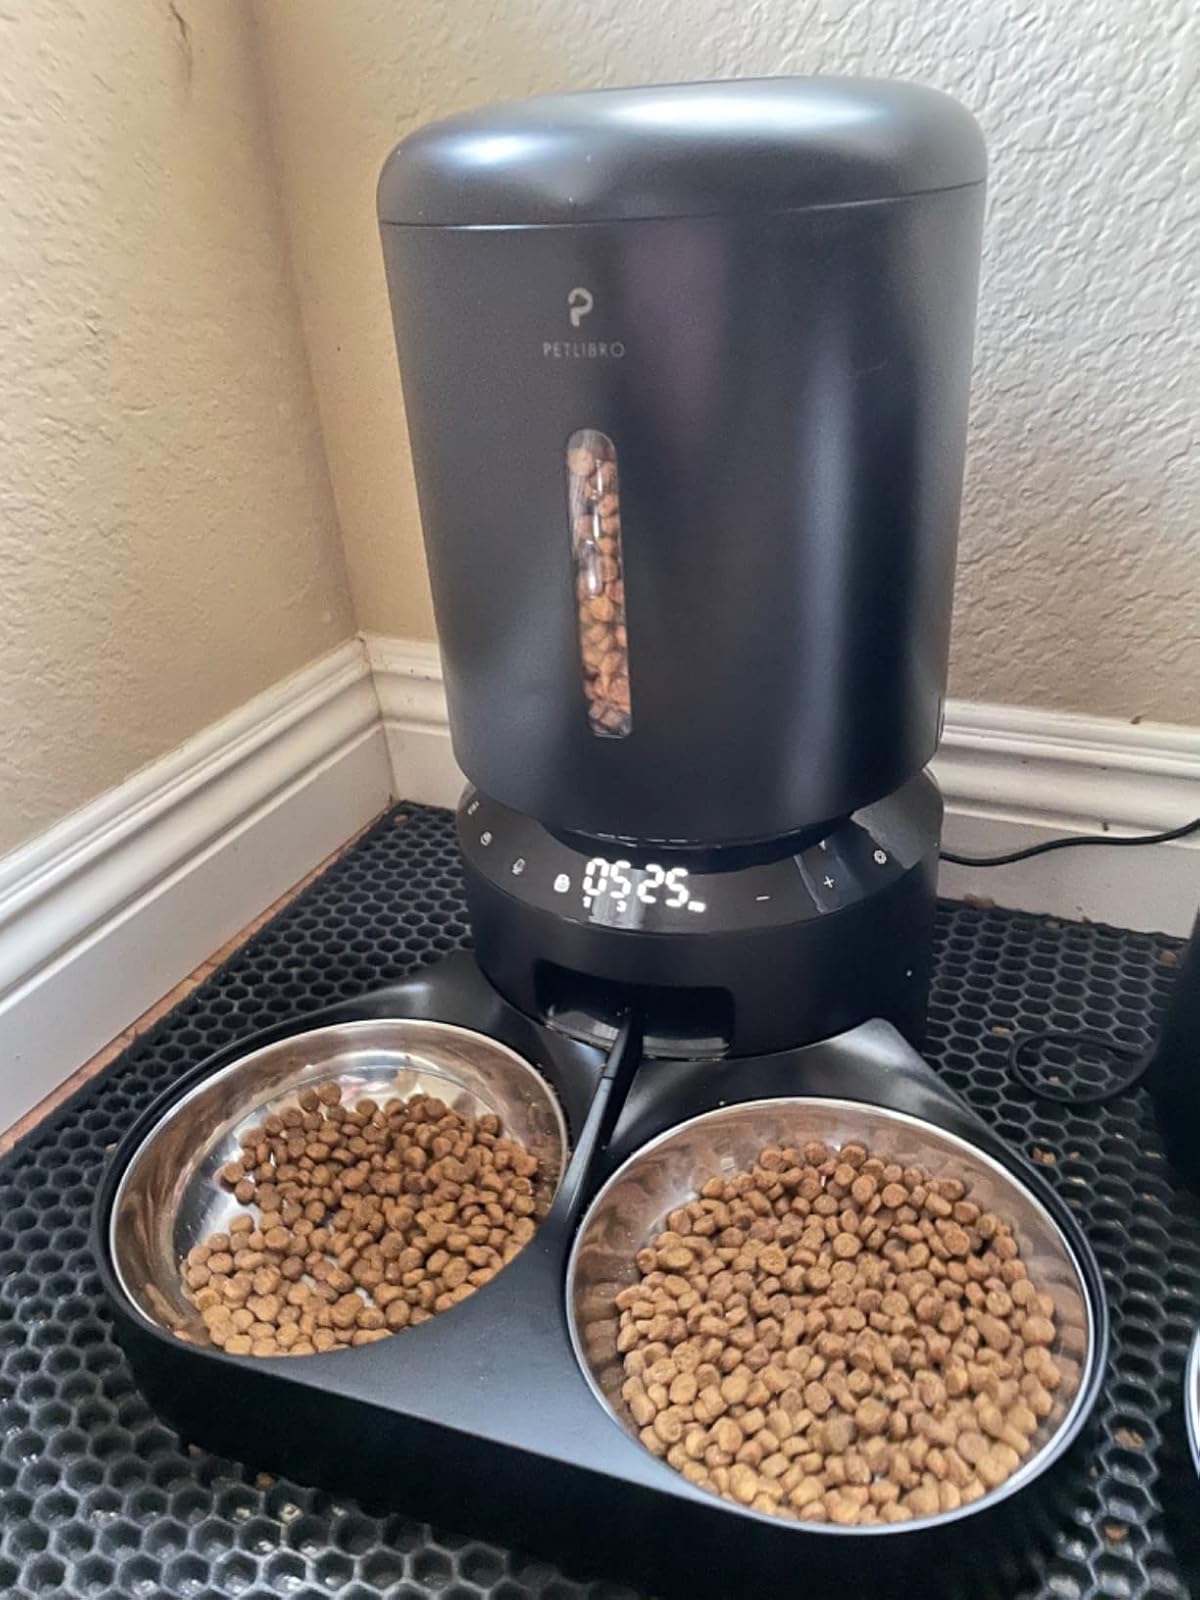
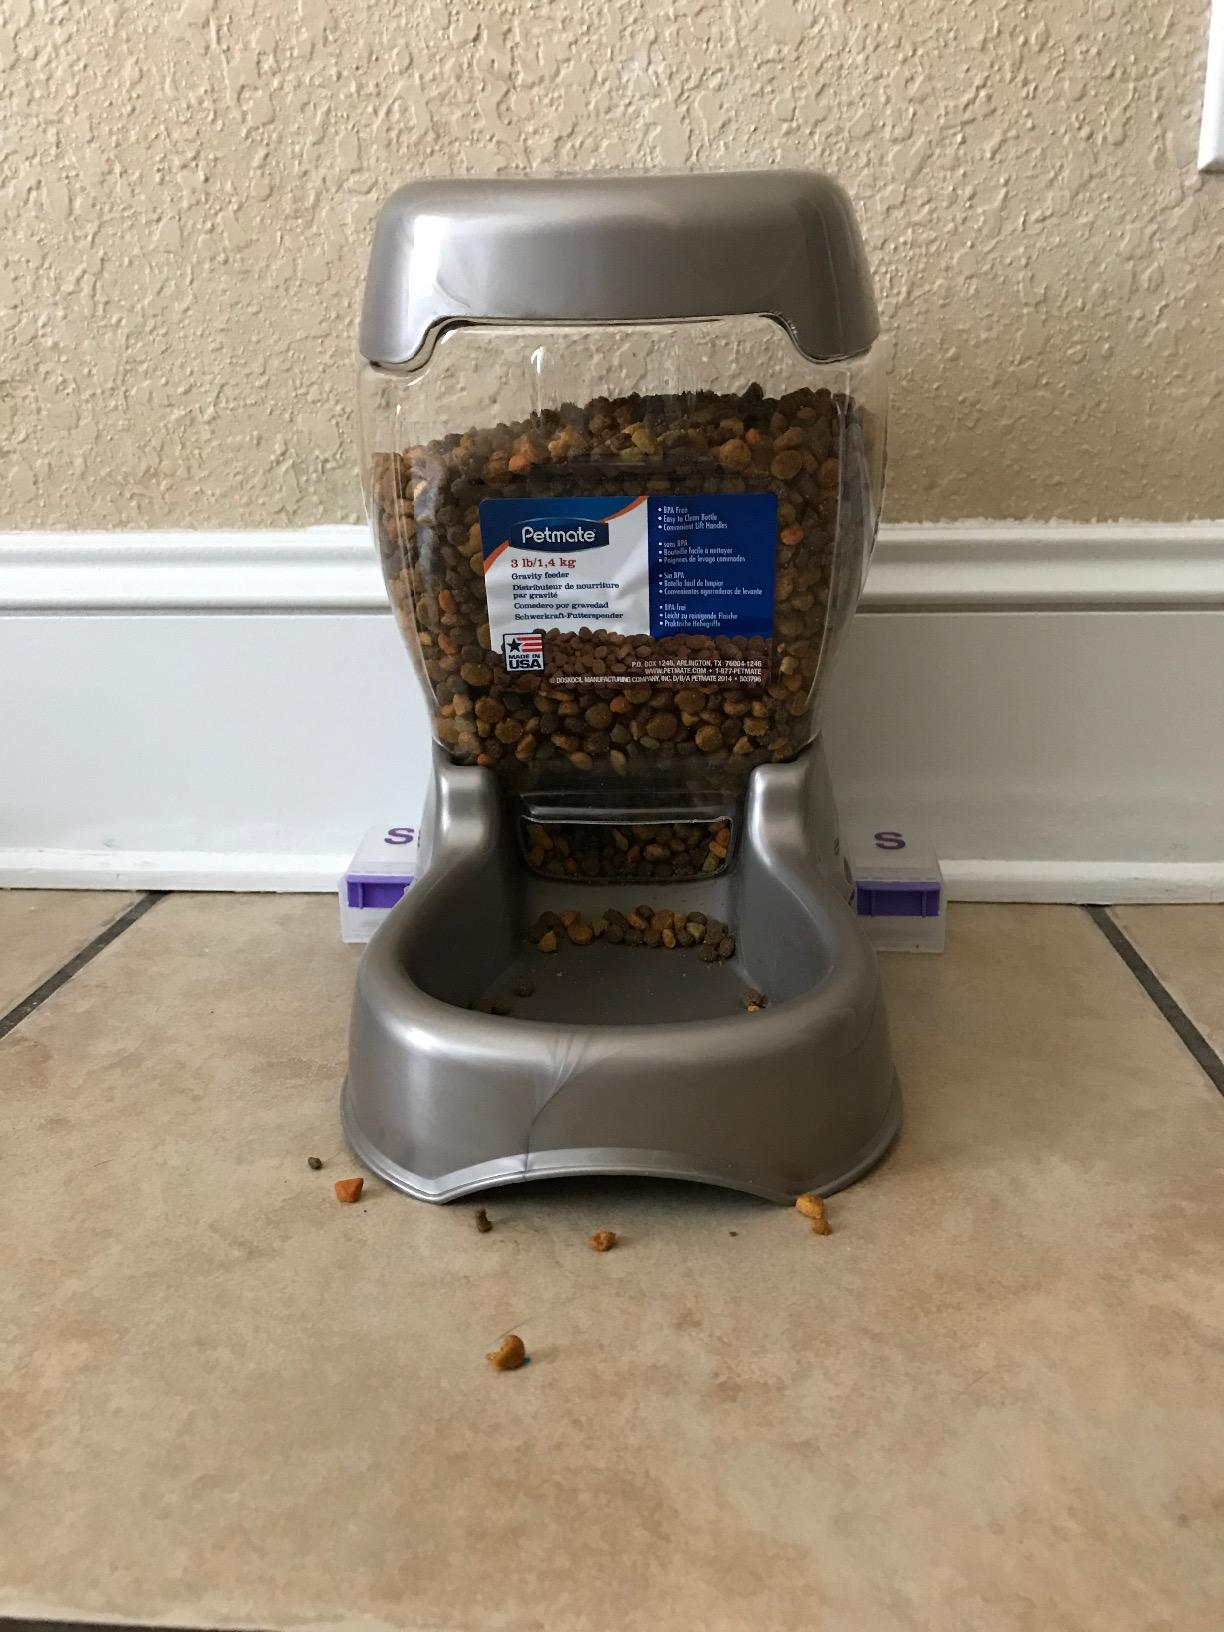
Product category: items_feeder
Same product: no